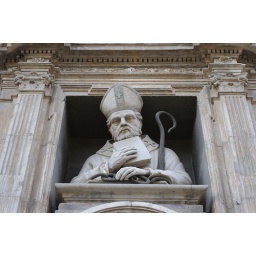
over the door of a random building